4th Tunisian Tirailleurs Regiment

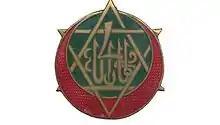
Regimental insignia

The 4th Tunisian Tirailleurs Regiment was an infantry regiment of the Army of Africa, part of the French Army.